Claude Cahun

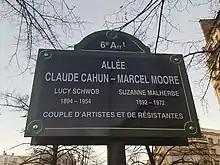
Street sign for "allée Claude Cahun–Marcel Moore" in the 6th arrondissement of Paris

Cahun made work for herself and did not want to be famous. Cahun's work was largely unrecognized until 40 years after her death. In many ways, Cahun's life was marked by actions which revolted against convention, and her public image has since become a commentary which challenges the public's notions of gender, beauty, and logic.